Lame–Smith House

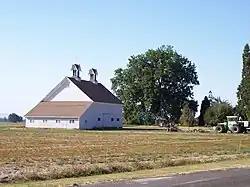
Sydney and Gertrude Smith Barn

The Lame–Smith House and the Sydney and Gertrude Smith Barn (also known as James Alexander Smith and Elmarion Smith Barn), about one mile northwest of Halsey, Oregon, are historic structures that were listed on the National Register of Historic Places in 1999.